Balanced anesthesia

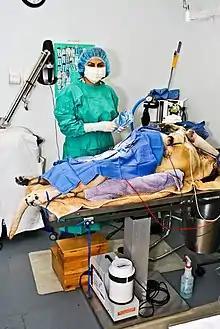
Dog anesthesia

The technique of balanced anesthetic has been applied widely with cats and dogs.